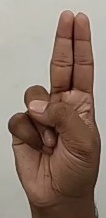
ASL sign: U